Shenzhen Institute of Information Technology

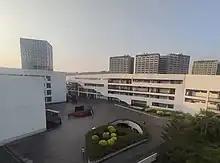
School building

Shenzhen University of Information Technology (SUIT) is a public college in Shenzhen, Guangdong, China. The institution is sponsored by the Shenzhen People's Government.